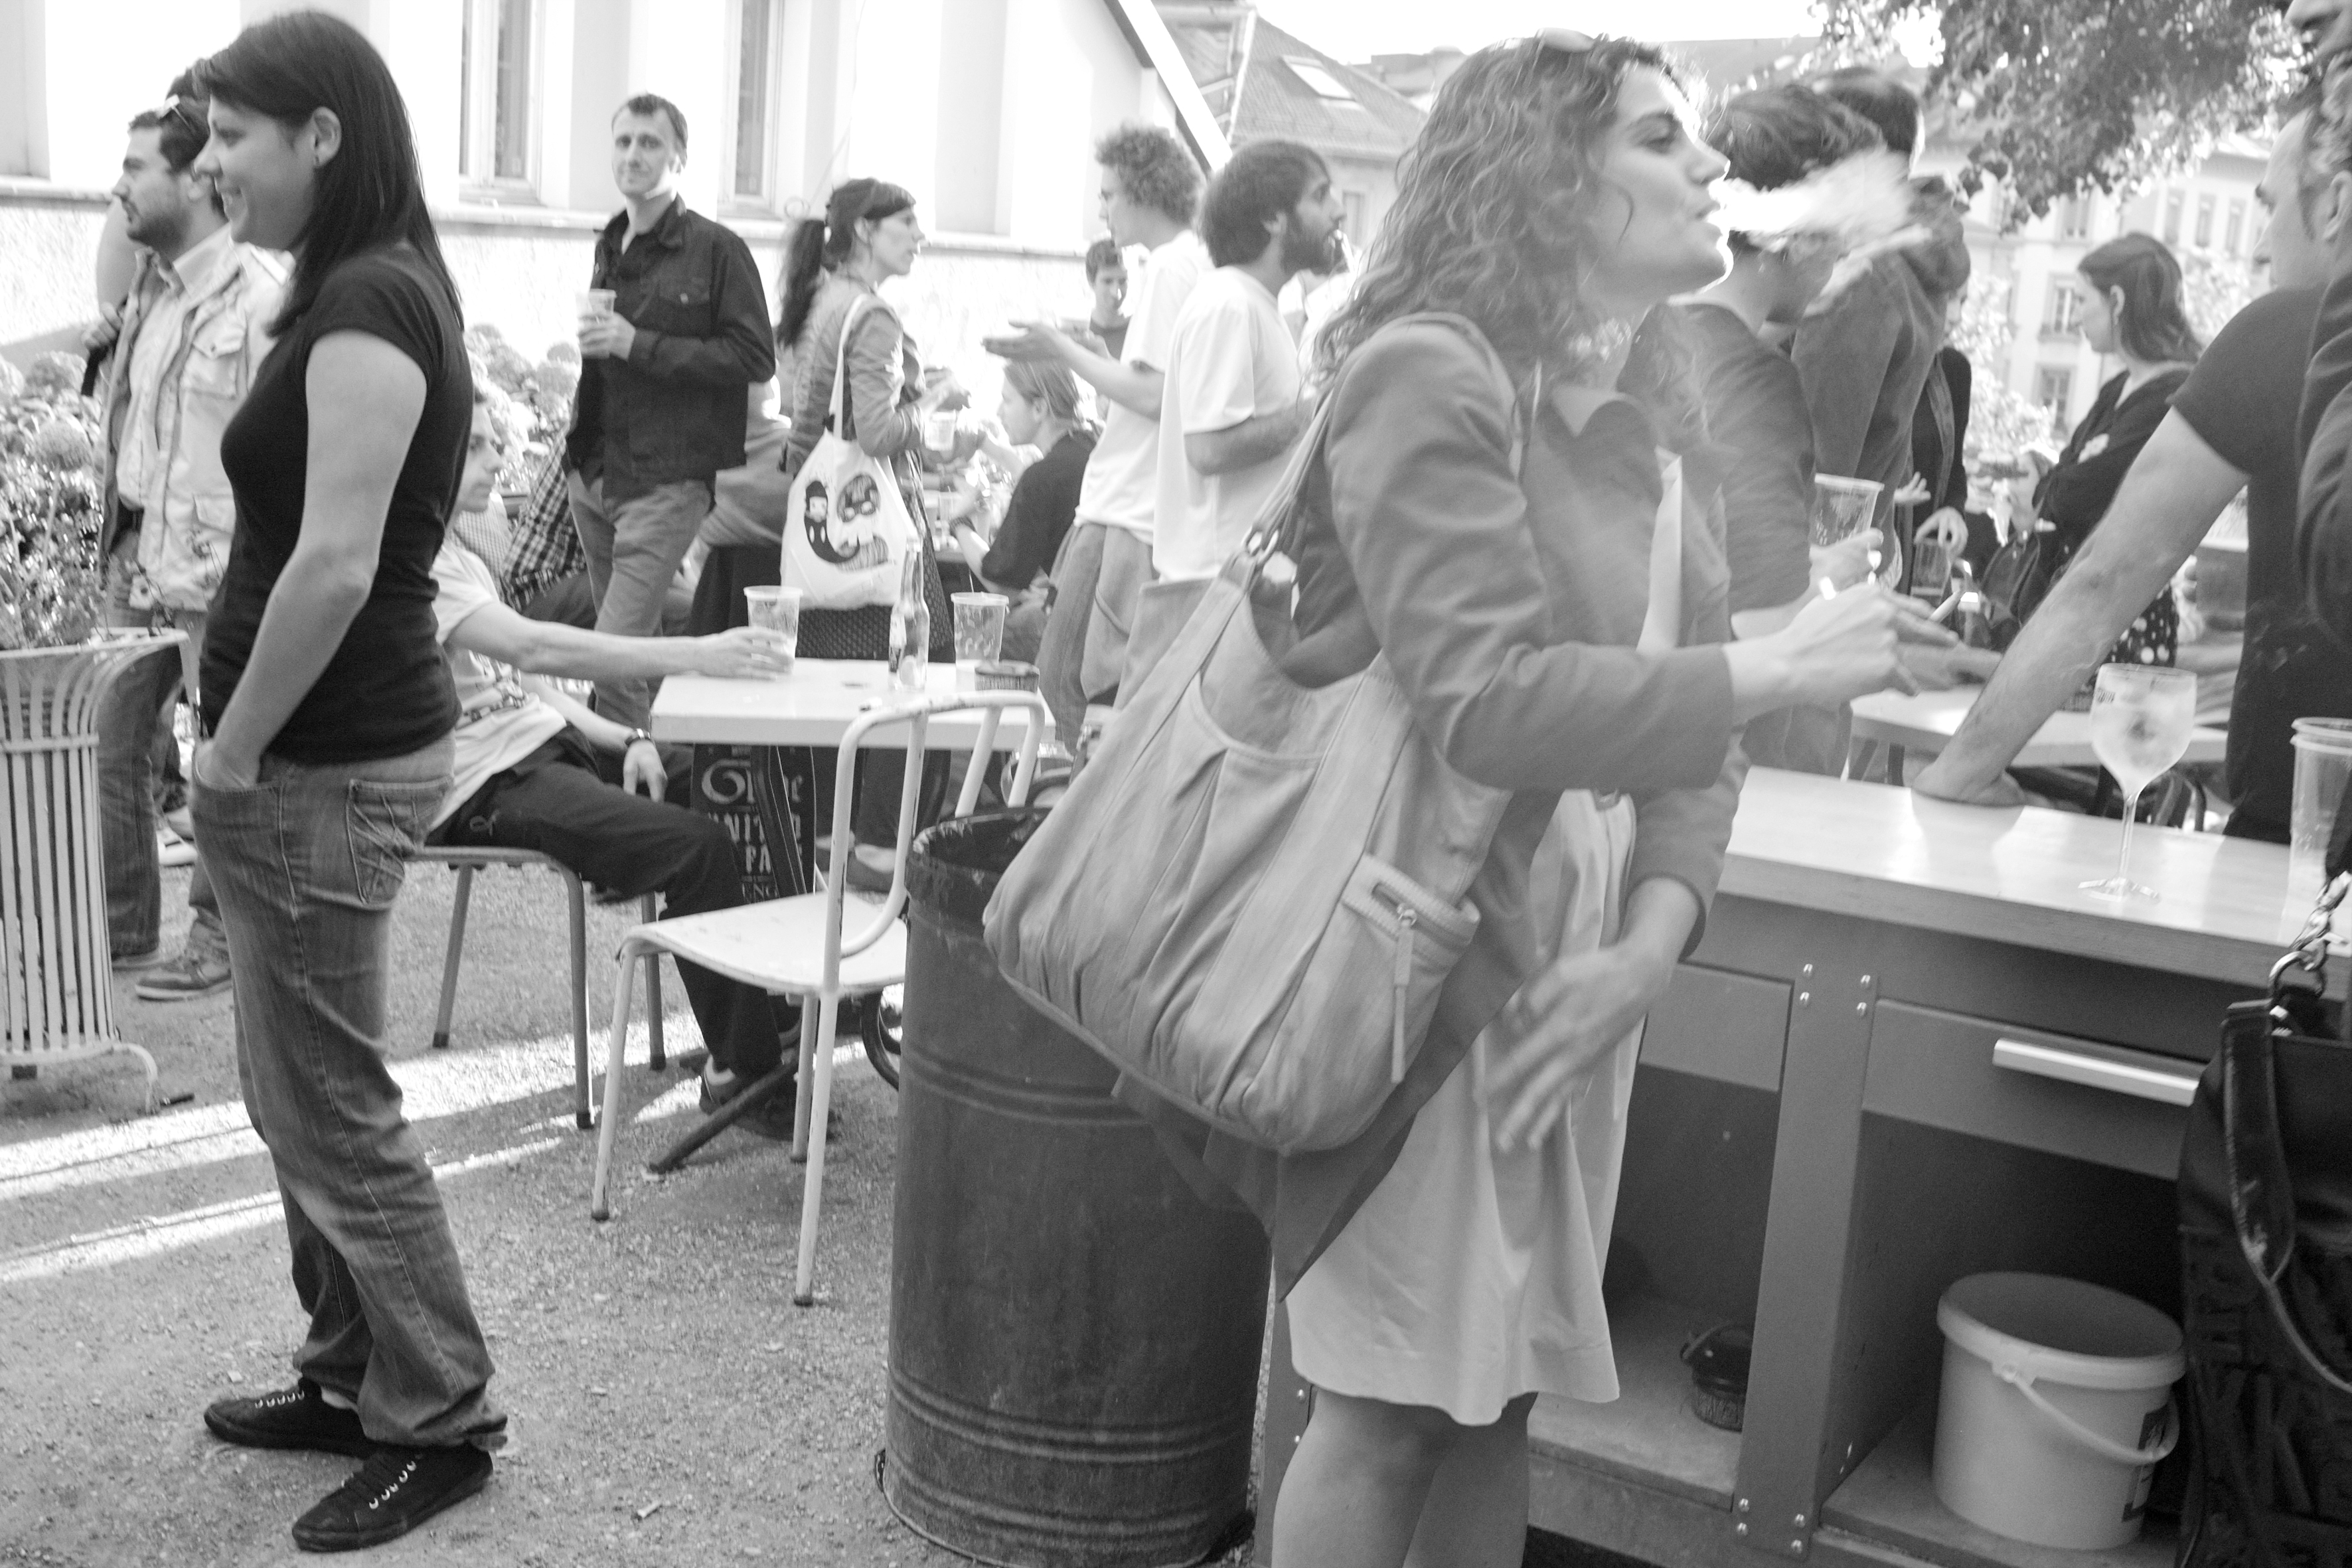
black and white, street, urban, crowd, fujifilm, monochrome, bw, blackandwhite, 2012, x100, switzerland, fuji, finepixx100, lausanne, monochrome photography